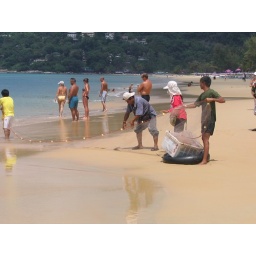
Tourists watch locals haul in fish at Karon beach on Phuket.